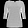
Label: T - shirt / top